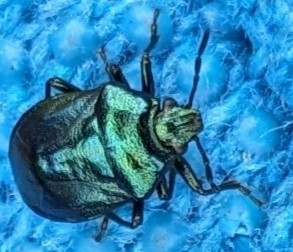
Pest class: stink_bug